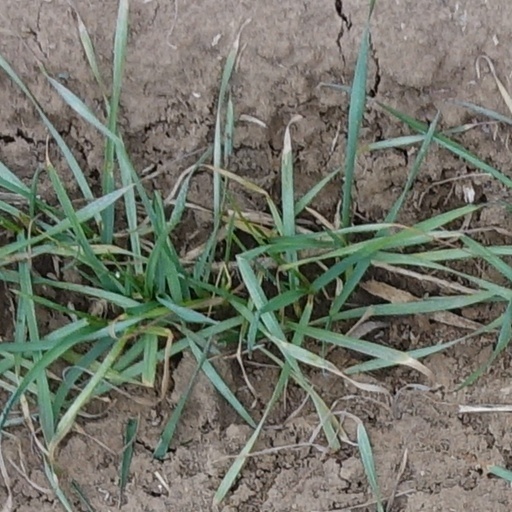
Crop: wheat